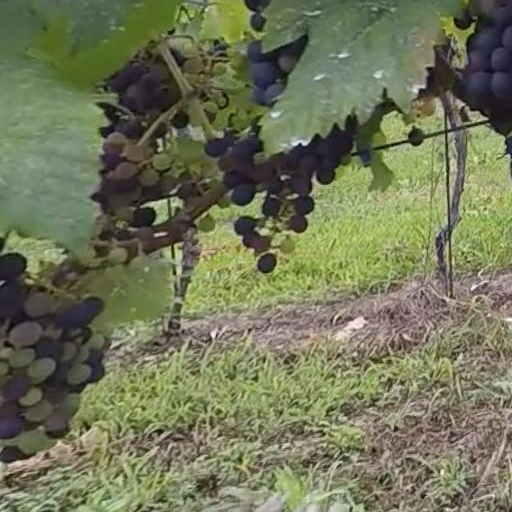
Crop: grape